Gisèle Rabesahala

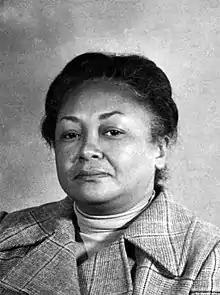
Gisèle Rabesahala

Marie Gisèle Aimée Rabesahala (7 May 1929 – 27 June 2011) was a Malagasy politician and activist who was the first woman to hold a ministerial position in the government of Madagascar. She entered politics at the age of 17, campaigning on behalf of political prisoners, and becoming Madagascar's first woman municipal councilor, before becoming the first Malagasy woman to establish and lead a political party. She was a committed Marxist and co-founded the communist Congress Party for the Independence of Madagascar, which took power in 1975. In 1977, she became Madagascar's first female minister, responsible for promoting revolutionary art and culture, but lost her job in 1991 when her ministry was abolished in the course of Madagascar's return to multi-party democracy. She remained an active political campaigner and journalist until her death in 2011.